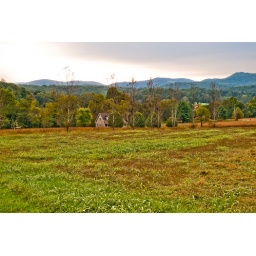
house in field